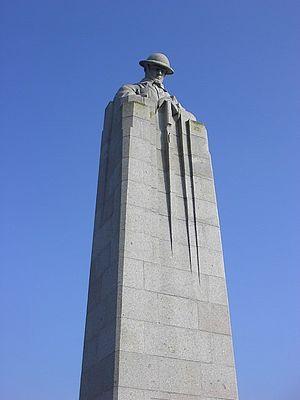
Saint-Julien est un hameau de la province belge de Flandre occidentale. Il est situé à Langemarck, une section de Langemarck-Poelcappelle. Le village est situé à trois kilomètres au sud du centre de Langemarck, le long de la N313 entre Ypres et Poelcappelle. Elle est devenue une paroisse indépendante en 1909, nommé d'après saint Julien.